3rd Infantry Regiment (United States)

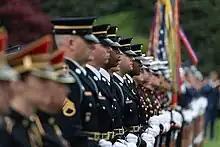
The 3rd Infantry during a welcome for French President Emmanuel Macron and his wife for his first state visit to Washington, April 23, 2018

The 1st and 4th Battalions perform a variety of ceremonial and honorary duties. Memorial affairs missions include standard and full honors funerals in Arlington National Cemetery and dignified transfers at Dover Air Force Base. Old Guard soldiers also perform all dignified transfers of fallen soldiers returning to the United States.